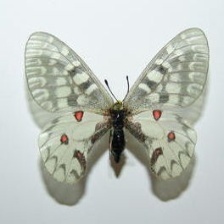
Species: CLODIUS PARNASSIAN